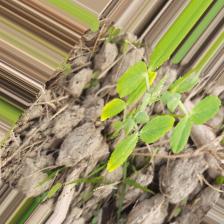
Label: Ascochyta blight